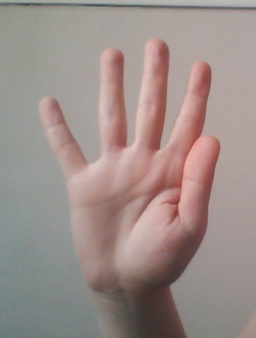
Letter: sheen